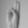
ASL letter: U